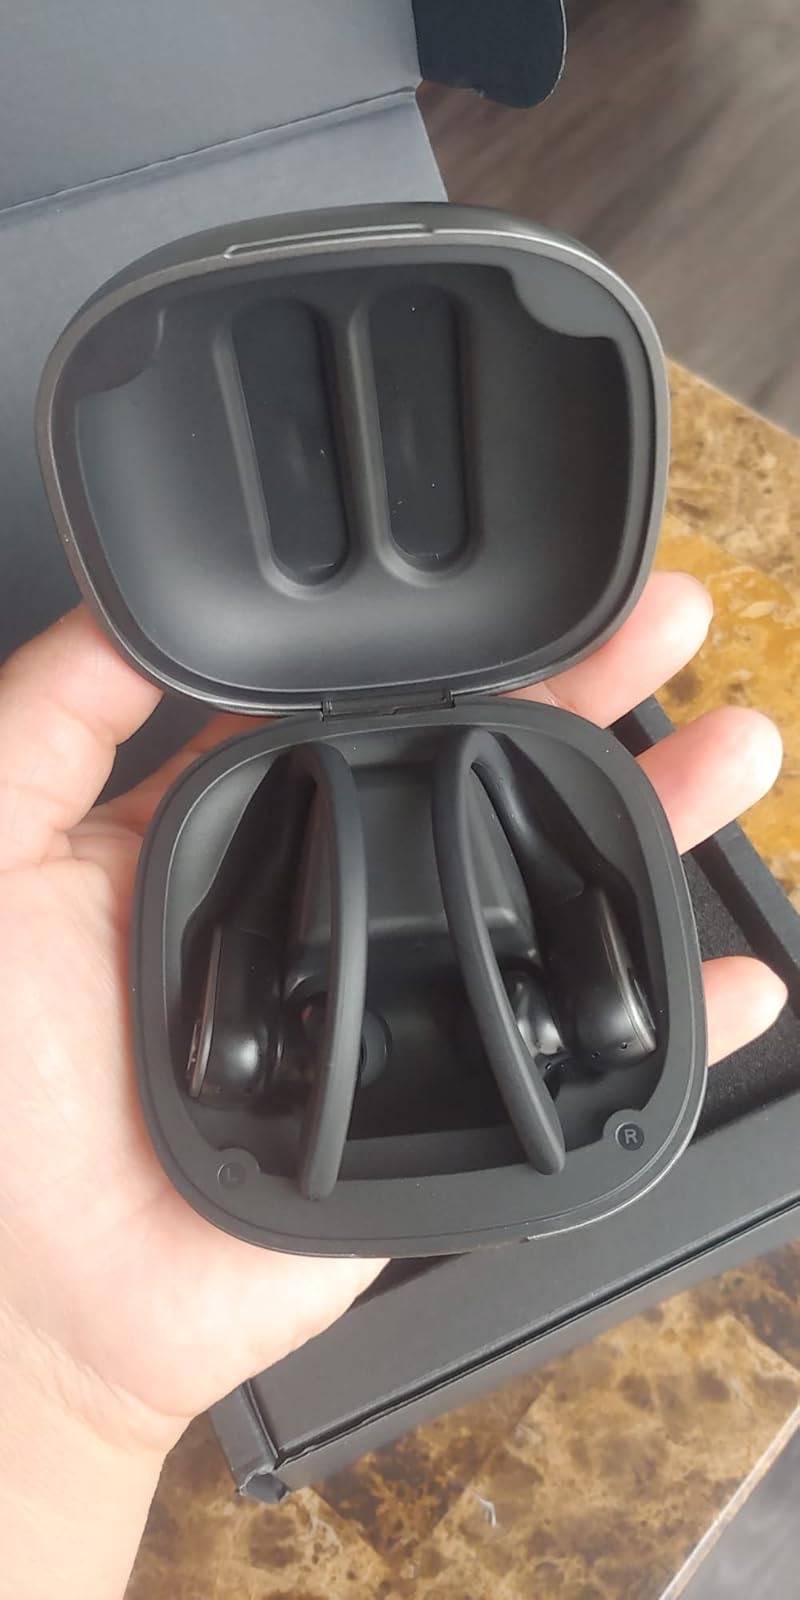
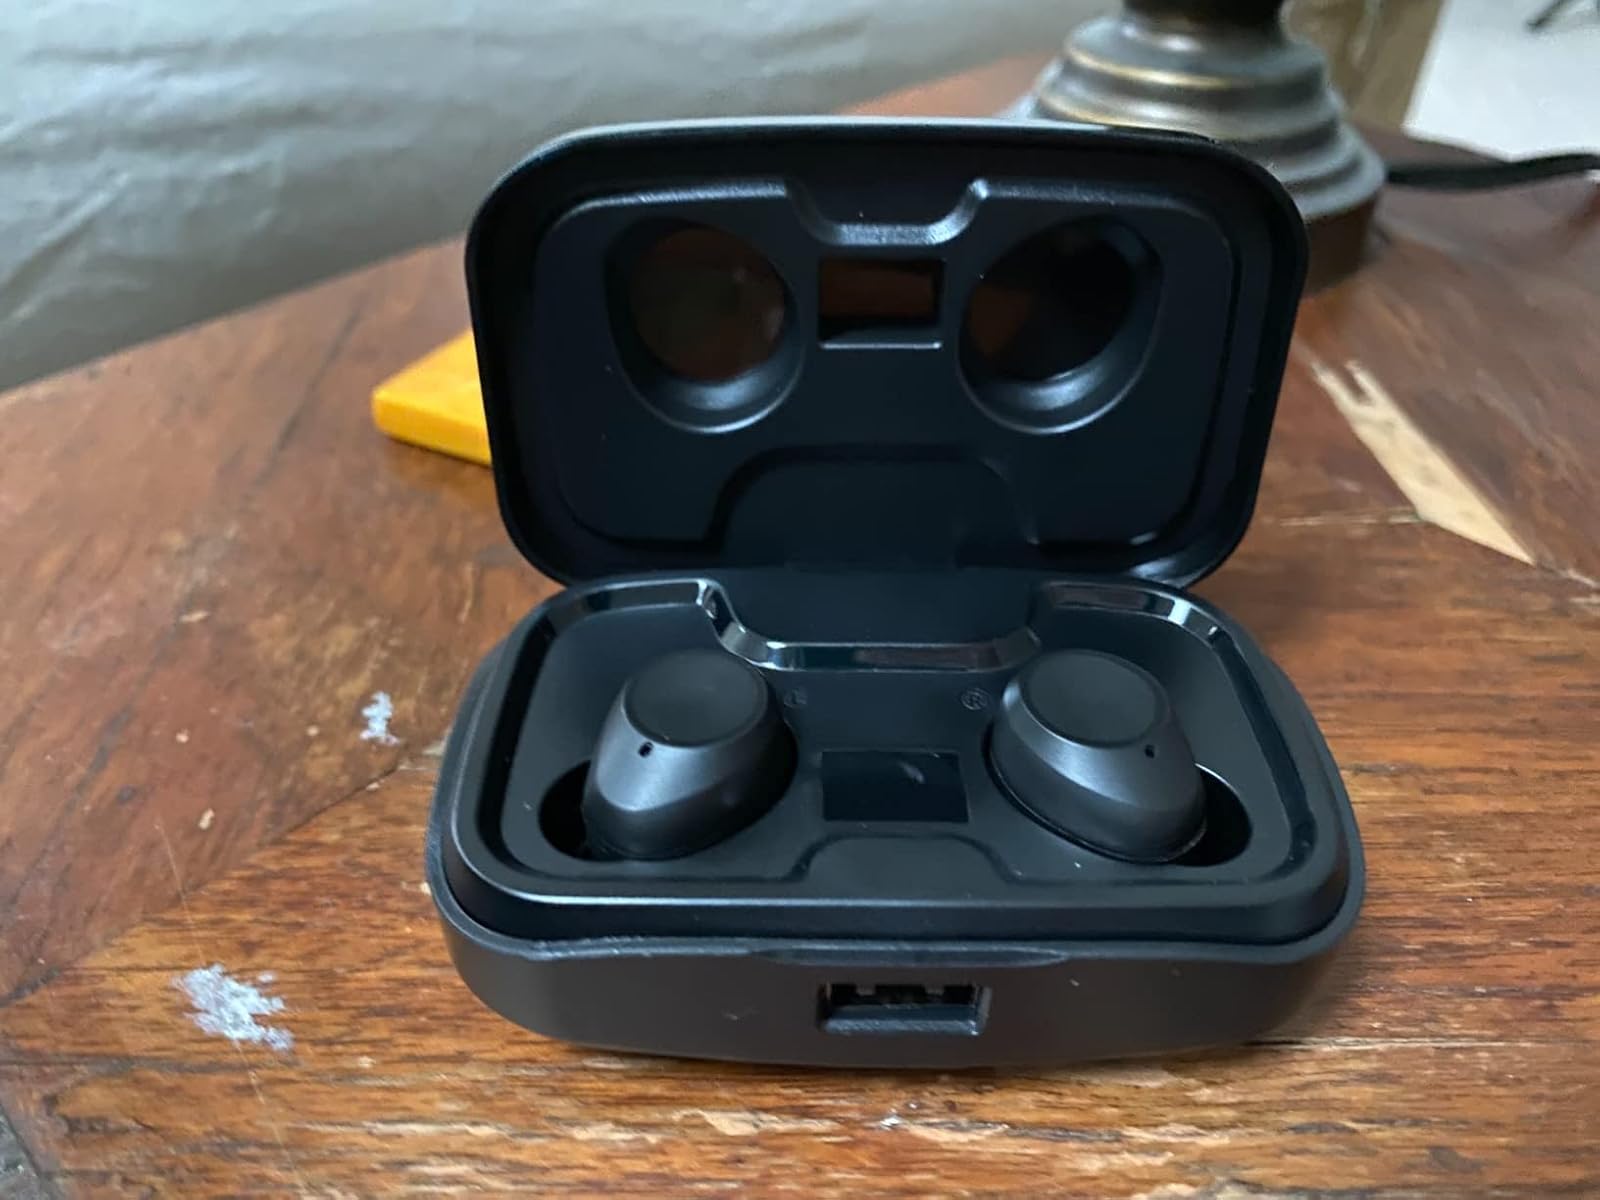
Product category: earbuds
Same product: no